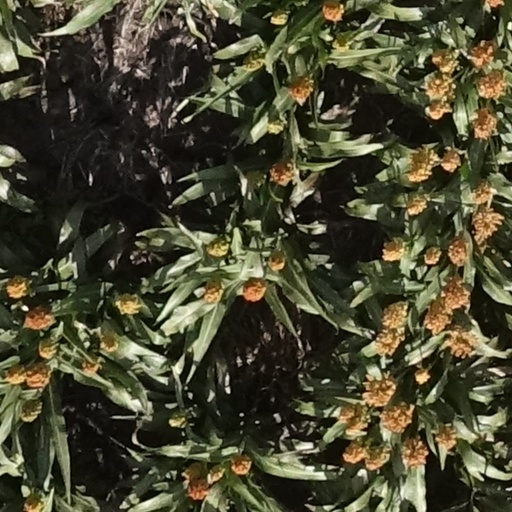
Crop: sorghum